James R. Barnett

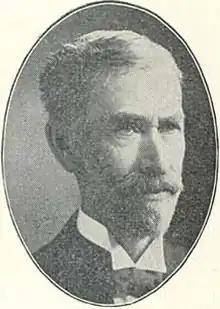
Portrait from "The Blue Book of the State of Wisconsin" (1909)

James R. Barnett, Sr., (May 31, 1842January 20, 1917) was an American medical doctor, banker, and Republican politician. He served two years in the Wisconsin State Assembly, representing northern Winnebago County.